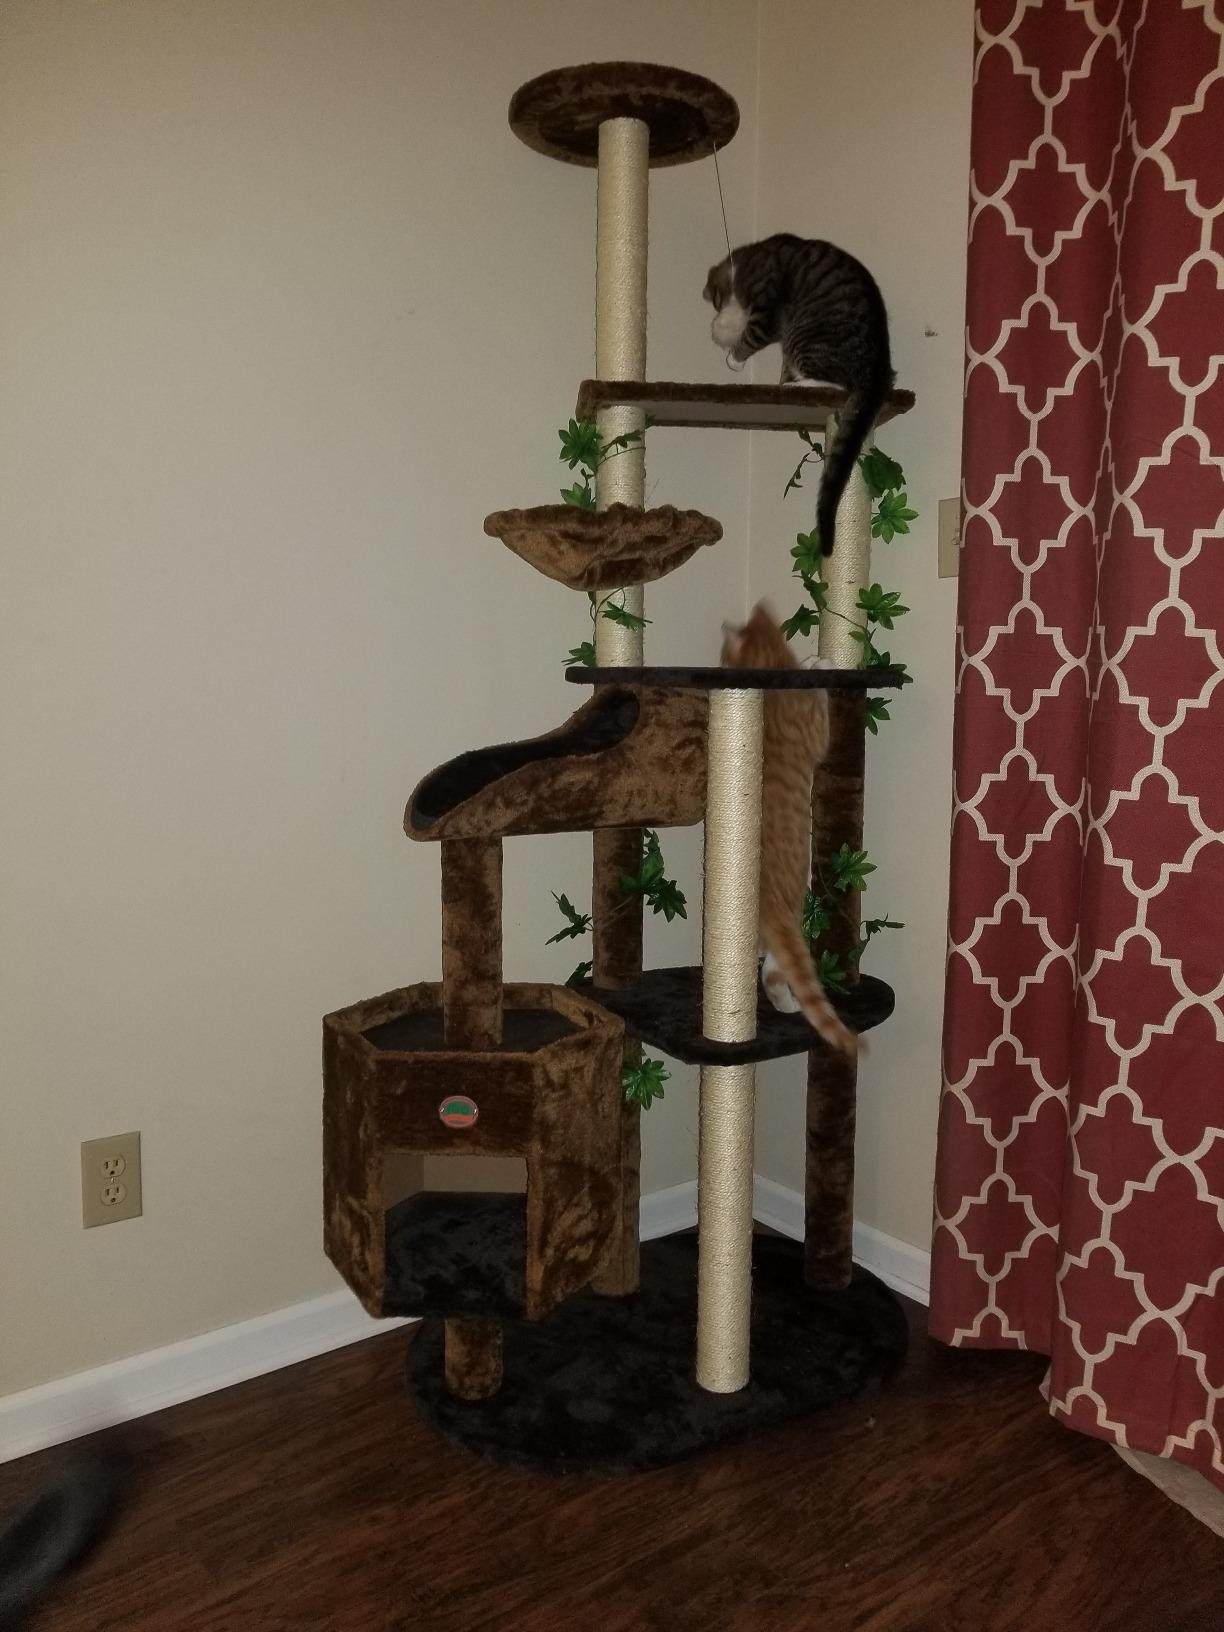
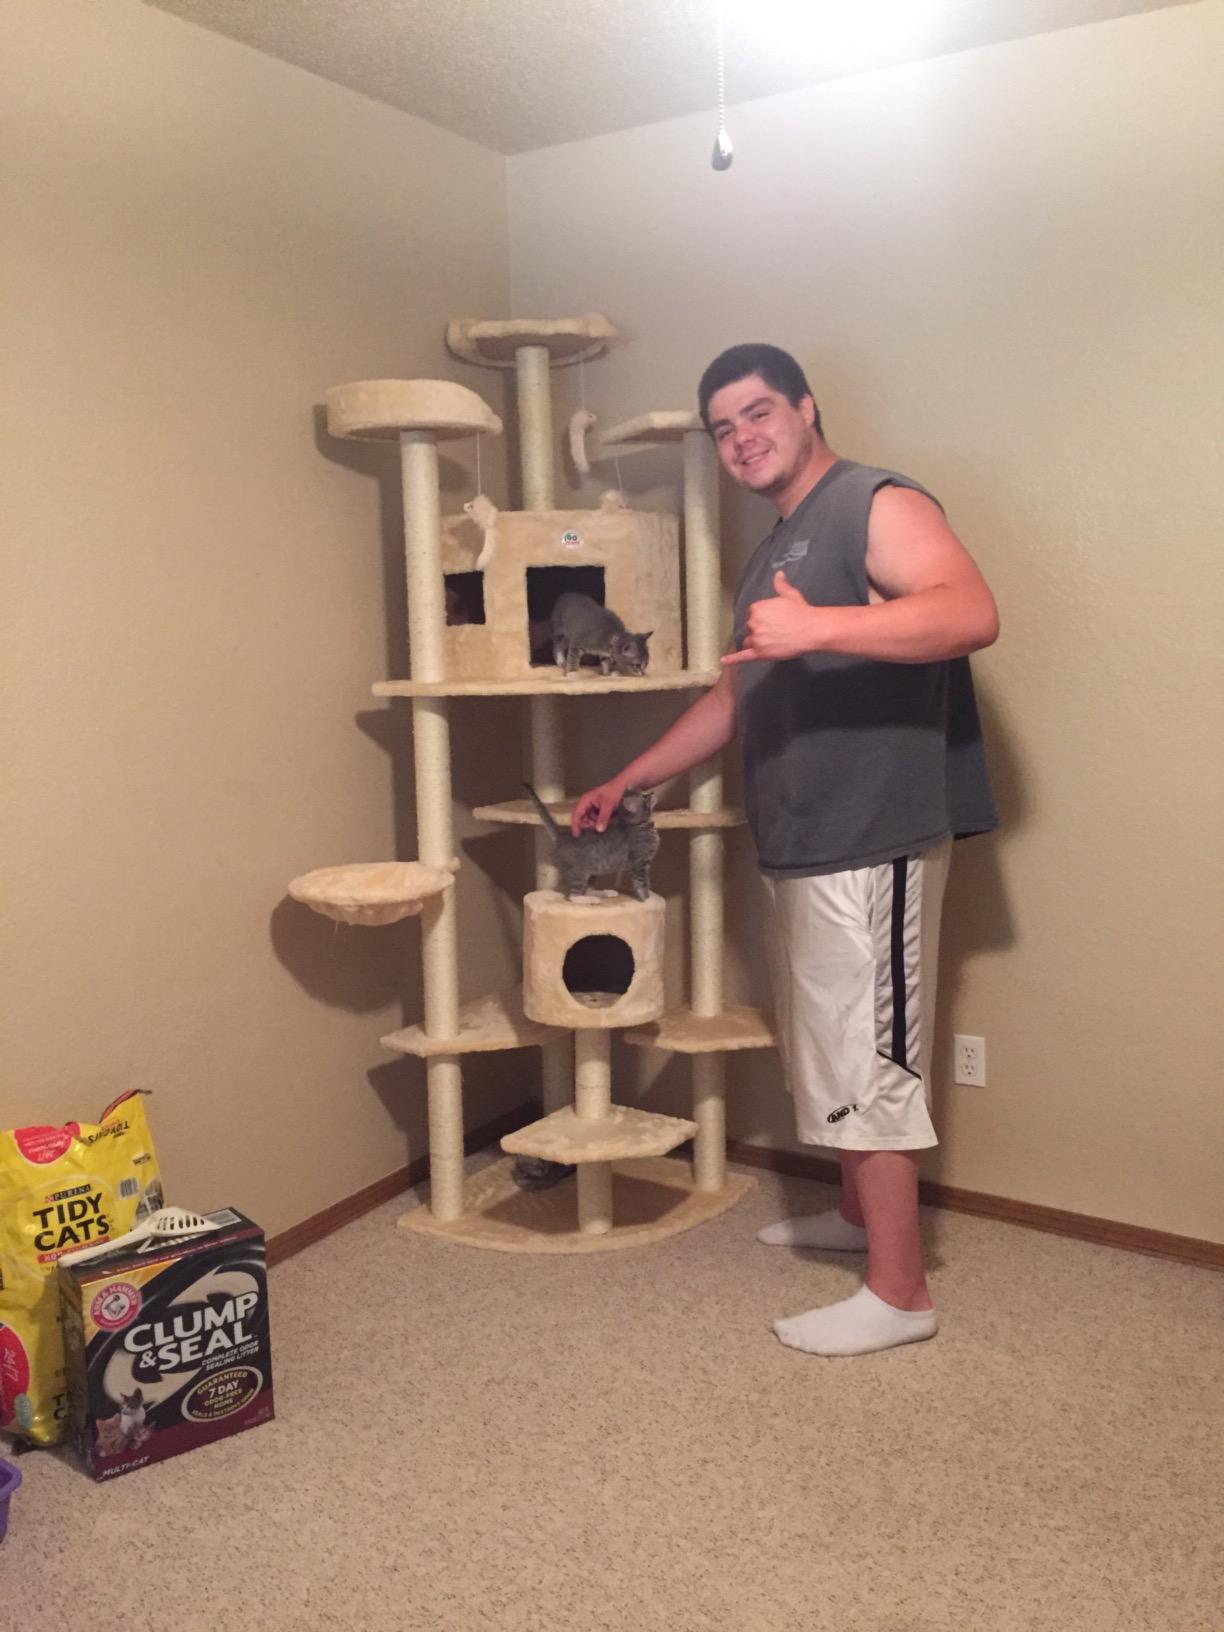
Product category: items_cat tree
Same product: no